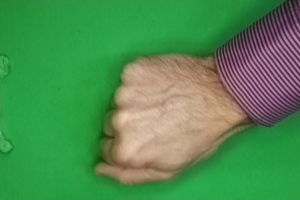
Label: rock